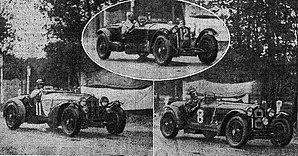
Podium des 24 Heures du Mans 1933 - 1er n°11, 2° n°8, 3° n°12
Les 24 Heures du Mans 1933 sont la 11ᵉ édition de l'épreuve et se déroulent les 17 et 18 juin 1933 sur le circuit de la Sarthe.